Church of San Martino (Cinisello Balsamo)

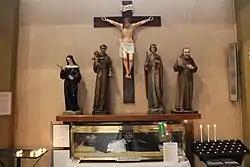
The altar with the statues of the Saints and the urn of Blessed Carino.

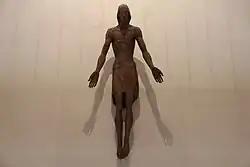
The statue of the Risen Christ housed above the entrance portal.

Four canvases depicting angels symbolizing the virtues of St. Martin have been placed on the central wall, on either side of the tabernacle, and on both sides of the side walls: on the sacristy-side wall is the angel "of prayer," depicted in the gesture of contemplation; on the chancel-side wall is the angel "of charity," depicted with St. Martin's cloak in his hands; on the center wall, to the right of the tabernacle, the angel "of adoration," depicted with the thurible in his hands in the act of incensing; on the center wall, to the left of the tabernacle, the angel "of light," depicted with one hand on his heart and the other holding out a light.